Sky position (RA, Dec in degrees): 202.362, 7.71
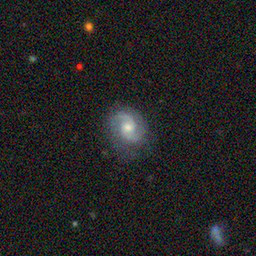
Galaxy morphology: Unbarred Loose Spiral Galaxies